Henschel Hs 123

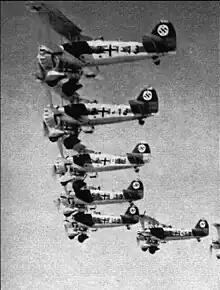
A squadron of Luftwaffe Henschel Hs 123As in flight before the Second World War

During 1936, a small pre-production batch of "Hs 123A-0"s was completed and used for service evaluation by the Luftwaffe. This initial group was followed by the slightly modified "Hs 123A-1" series, the first production examples. The service aircraft flew with an armoured headrest and fairing in place (a canopy was tested in the Hs 123V6) as well as removable main wheel spats and a faired tailwheel. The main weapon load of four SC50 50 kg (110 lb) bombs could be carried in lower wing racks along with an additional SC250 250 kg (550 lb) bomb mounted on a "crutch" beneath the fuselage. The usual configuration was to install an auxiliary fuel "drop" tank at this station that was jettisoned in emergencies. Two 7.92 mm (.312 in) MG 17 machine guns were mounted in the nose synchronized to fire through the propeller arc.